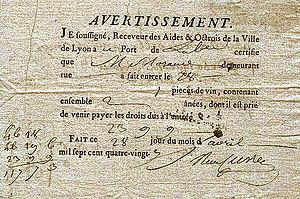
Bon d'octroi pour une pièce de vin en 1783 à Lyon.
Les émeutes contre l'octroi sont des évènements révolutionnaires qui ont lieu à Lyon en juin-juillet 1789 puis en juillet 1790.